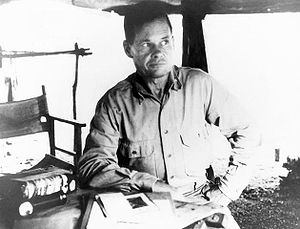
Kampene ved Matanikau / Kampene i september / Kampen
Oberstløjtnant "Chesty" Puller på Guadalcanal i september 1942.
Kampene langs Matanikau i september og oktober 1942 var to separate men sammenhængende kampe blandt en række træfninger mellem amerikanske og japanske styrker omkring Matanikaufloden på Guadalcanal, som fandt sted under slaget om Guadalcanal. Kampene, hvoraf den første fandt sted mellem den 23. og 27. september 1942 og den anden mellem 6. og 9. oktober 1942, var to af de største og mest betydningsfulde langs floden.